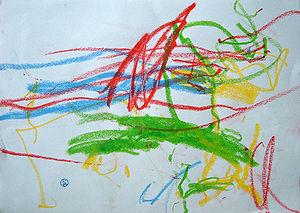
Le dessin de l'enfant, et plus généralement l'art enfantin, est pour lui à la fois un mode d'expression et un moyen de communication.
Le gribouillage forme du graffiti est une activité graphique « libre » plus ou moins automatique ou non maitrisée et consistant en tout tracé effectué par un individu, de l'enfant de douze mois à l'adulte, avec ses mains sur n'importe quelle surface.